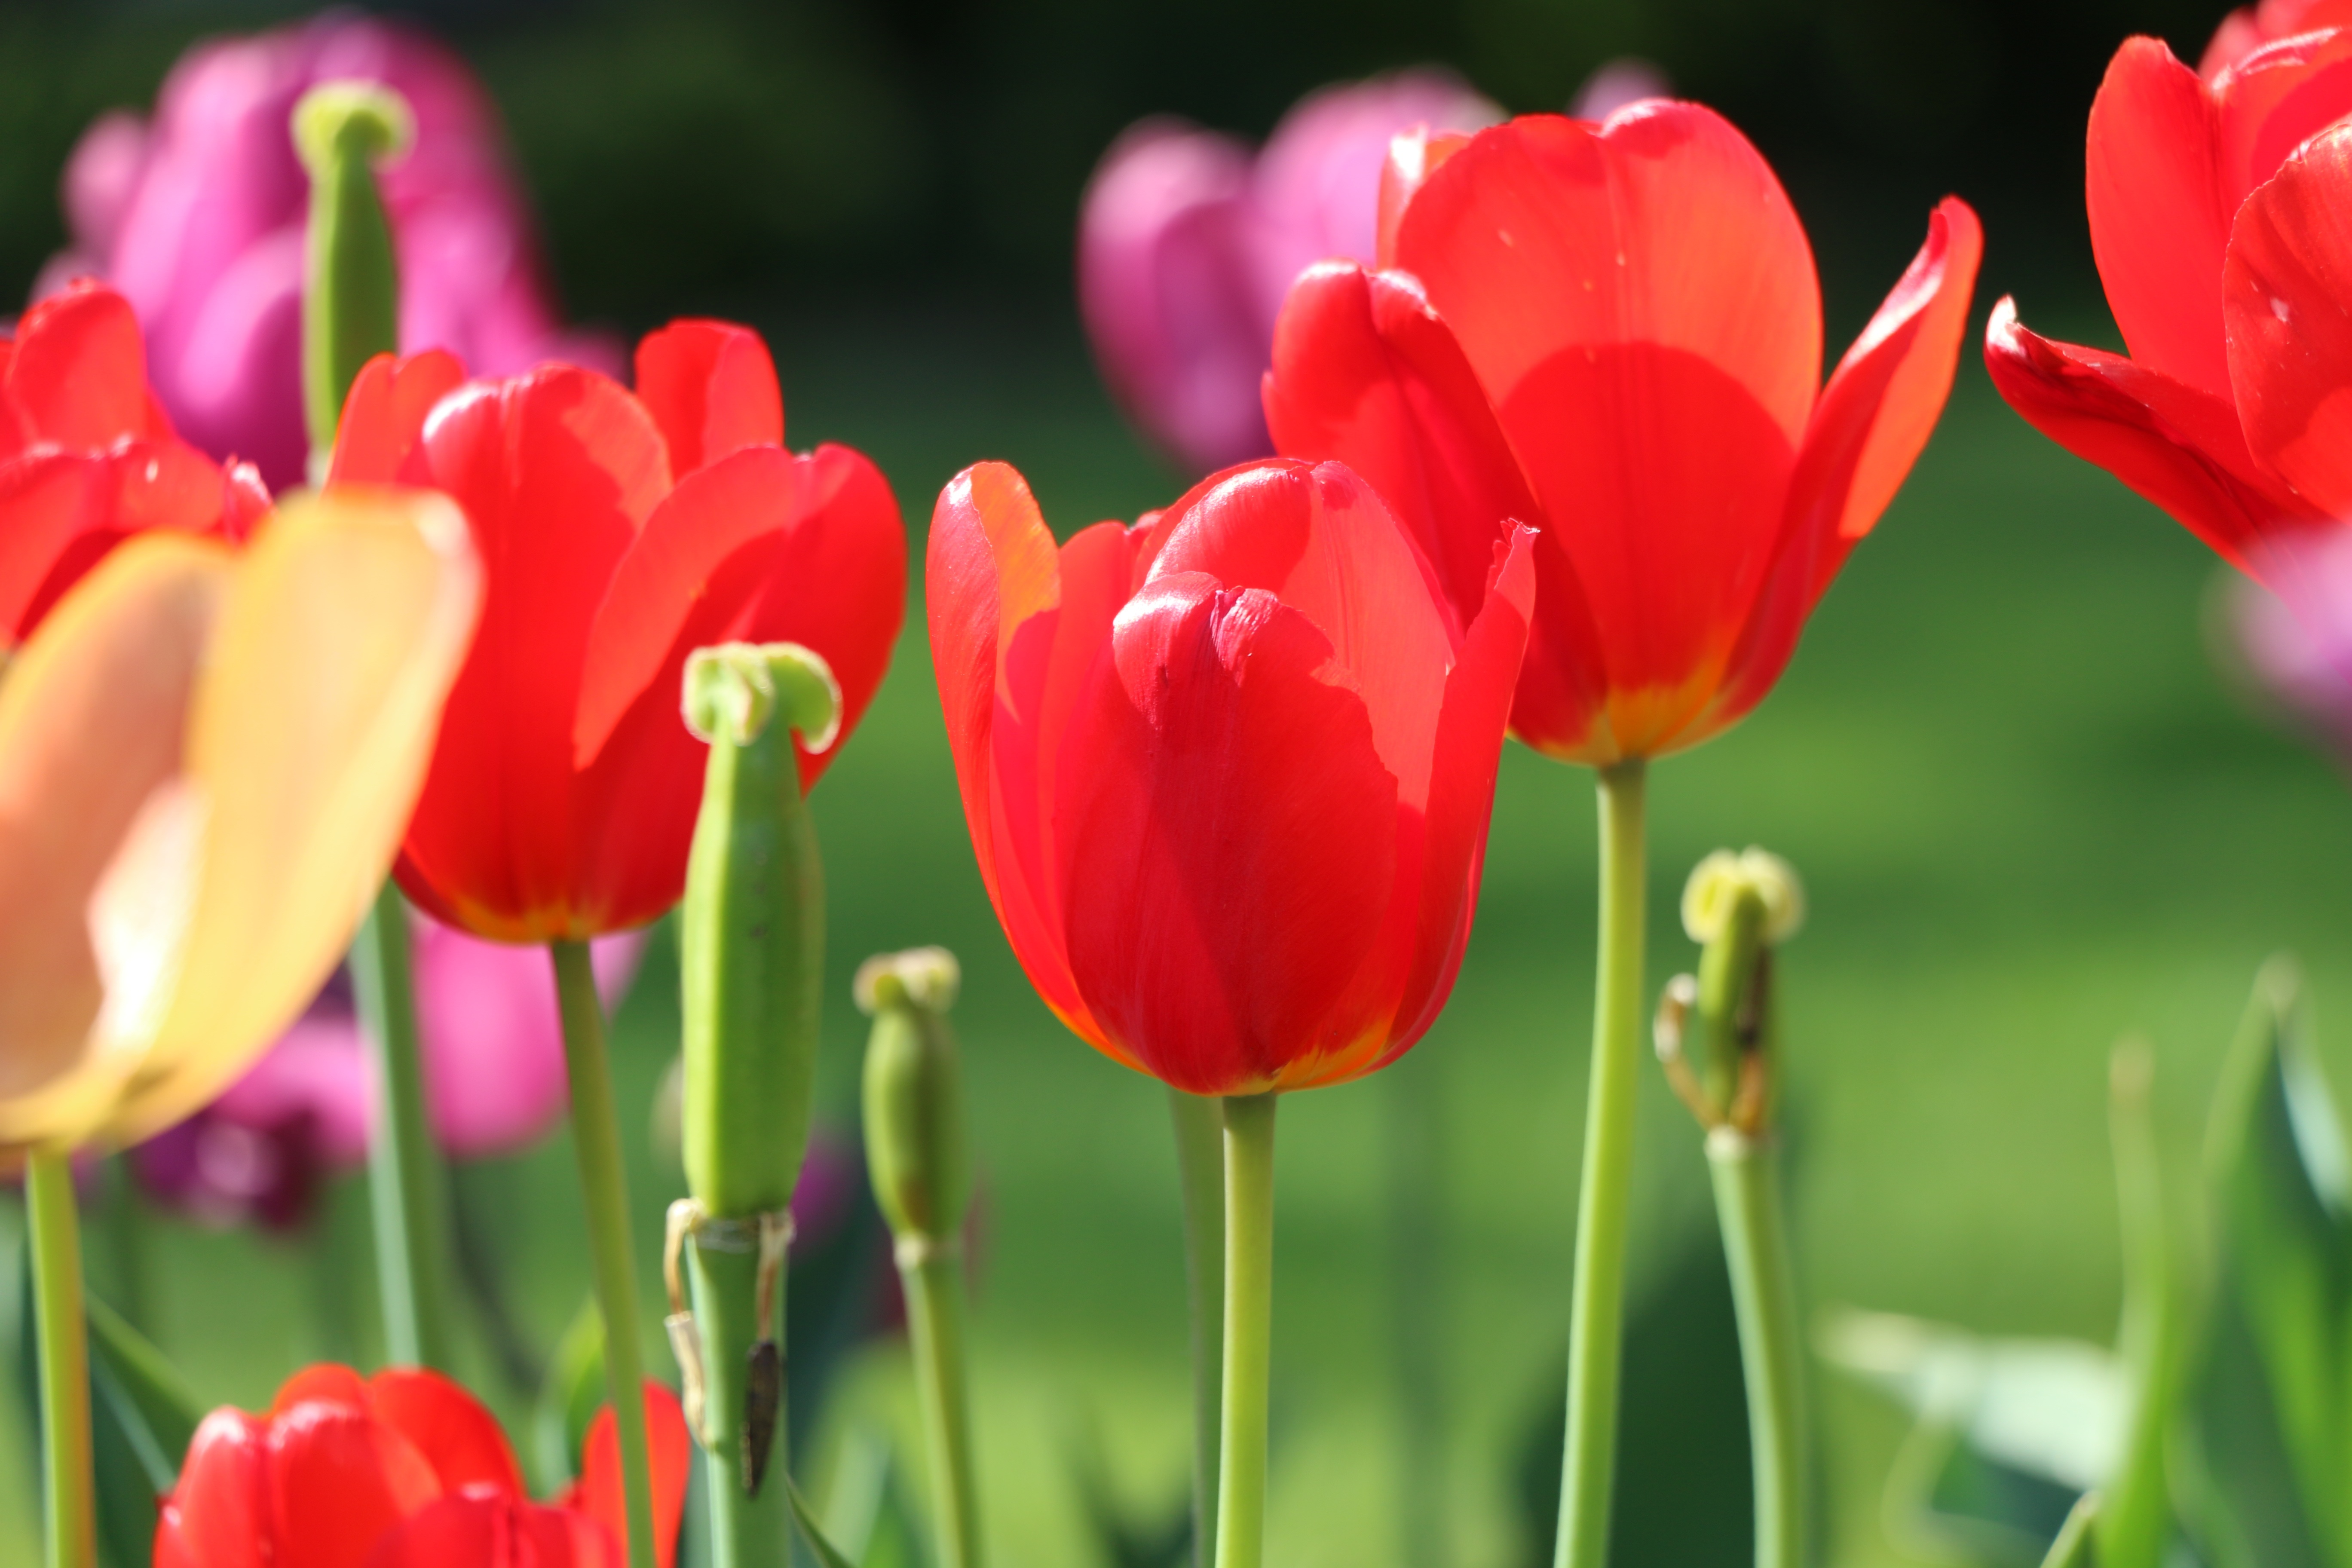
plant, flower, petal, tulip, red, flora, flower bed, closed, delicate, macro photography, flowering plant, lily family, plant stem, land plant